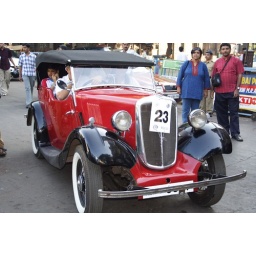
Taken at Kala Ghoda vintage bike and car rally held in Bombay, INDIA